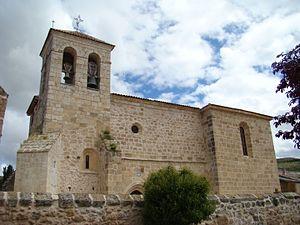
Olmos de Peñafiel est une commune de la province de Valladolid dans la communauté autonome de Castille-et-León en Espagne.